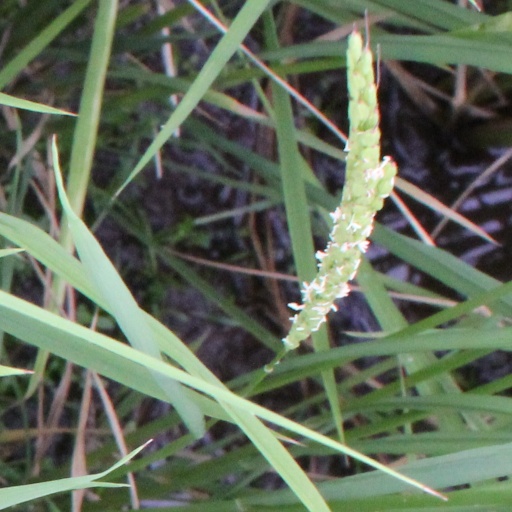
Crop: rice